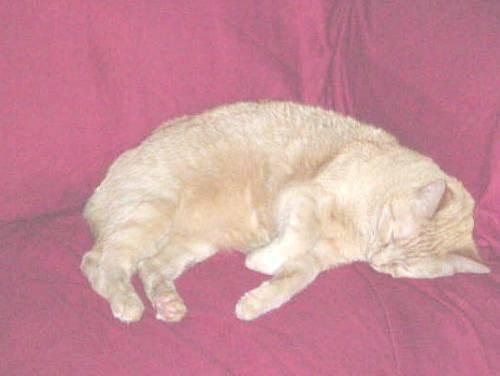
cat